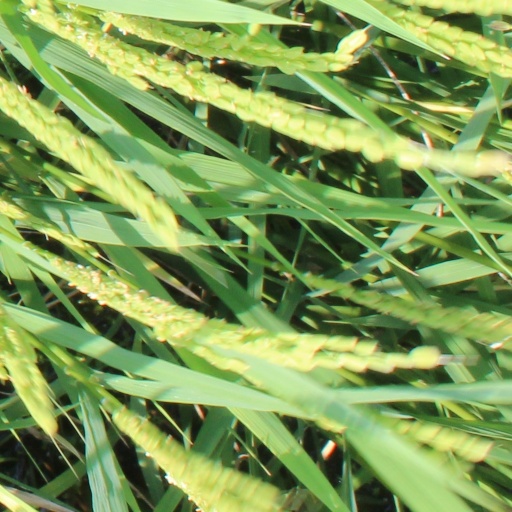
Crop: rice